Samuel Finkelstein

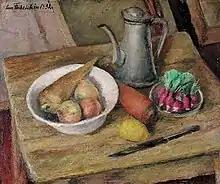
Samuel Finkelstein, "Still life", oil, 1932

He became a member of the “Start” Painters Association, and the City of Łódź Artists’ Association. He also traveled regularly to various art colony areas and the artists’ village of Kazimierz Dolny. He became active in the Kraków art scene by joining the "Jednoróg" Artists Guild – a group of graduates of Kraków Academy – and exhibiting with them. He also participated in the activities of the Jewish community and painted scenes of daily life. He was included in “The World Evoked” exhibition of Jewish culture organized by the Nowy Sącz District Museum.